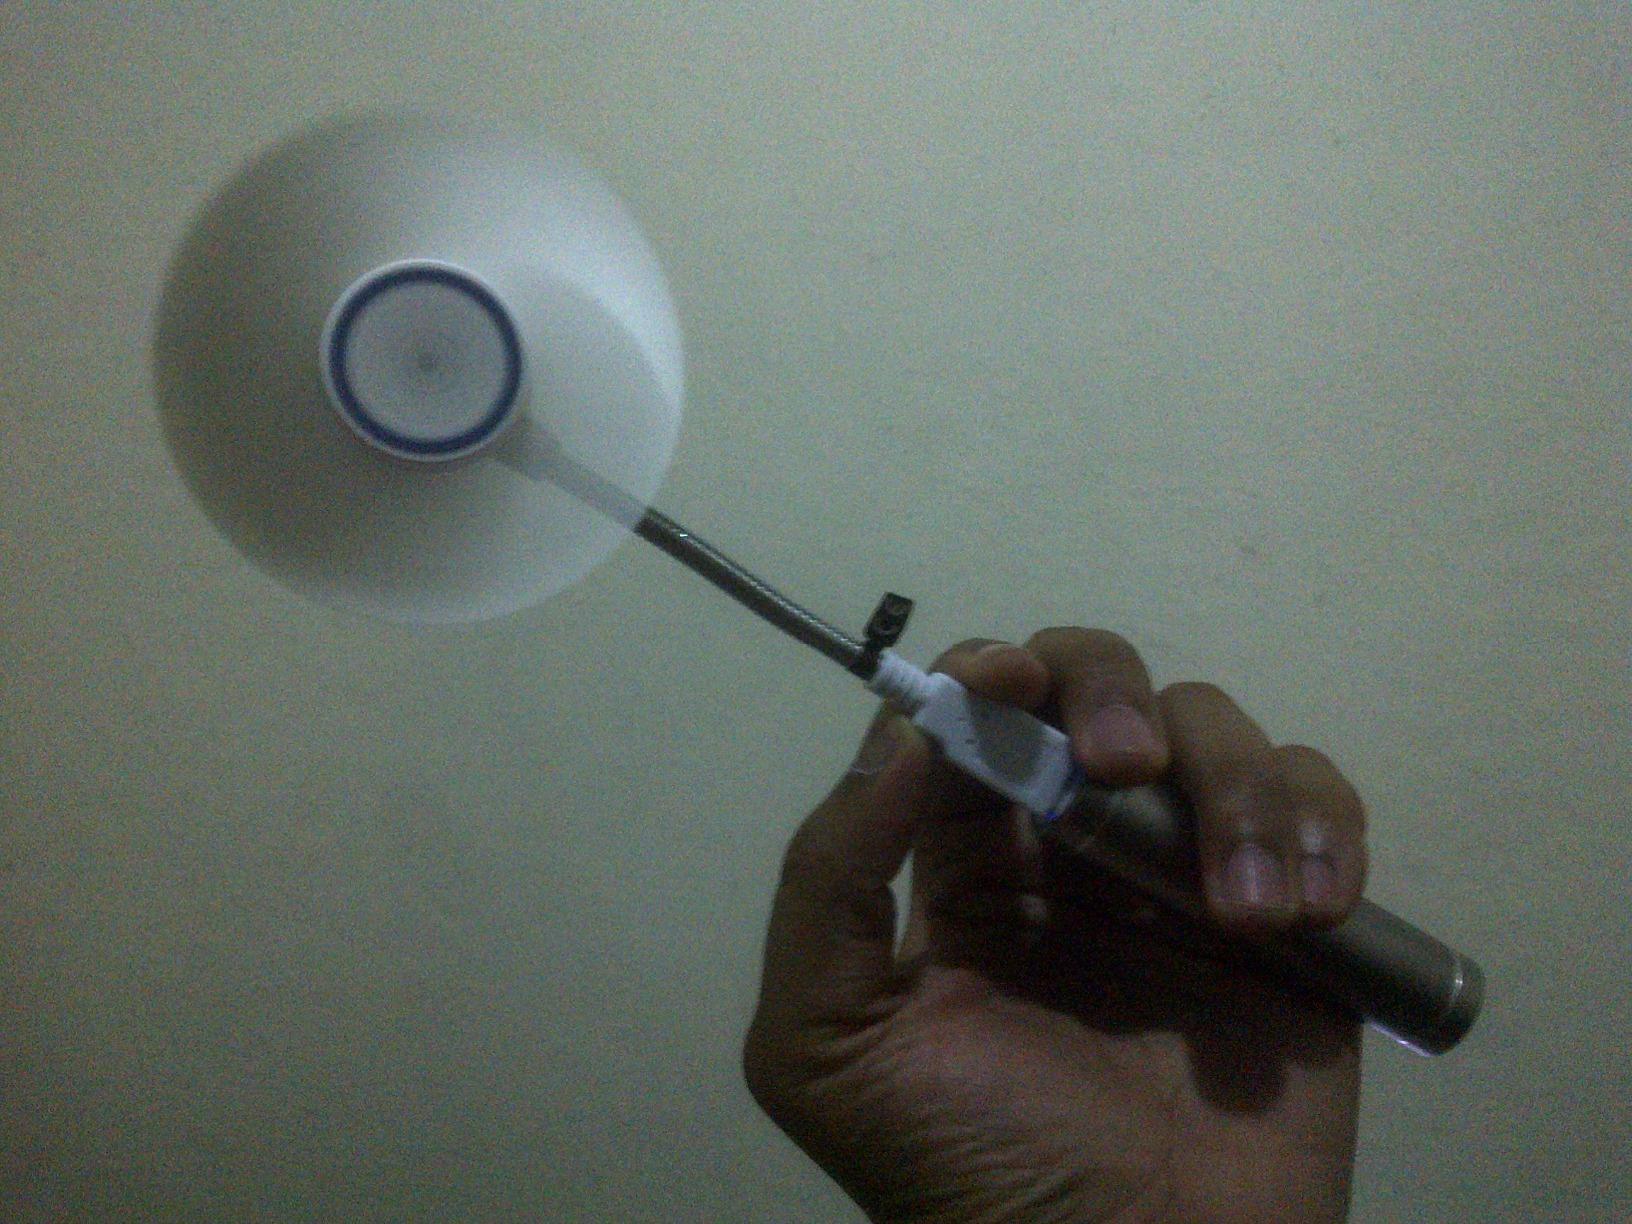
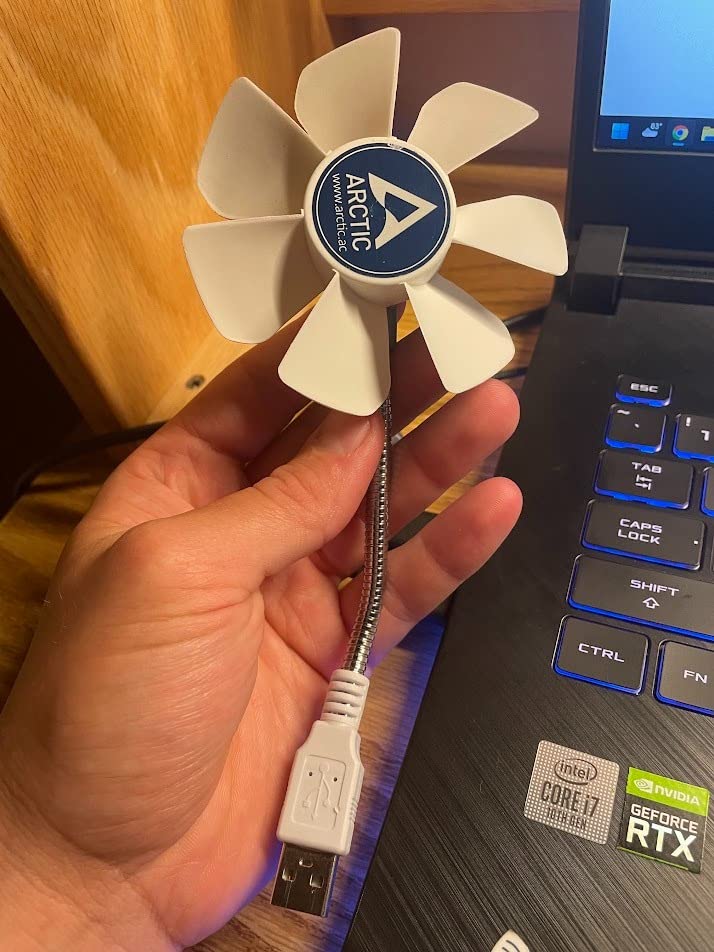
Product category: fan
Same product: yes